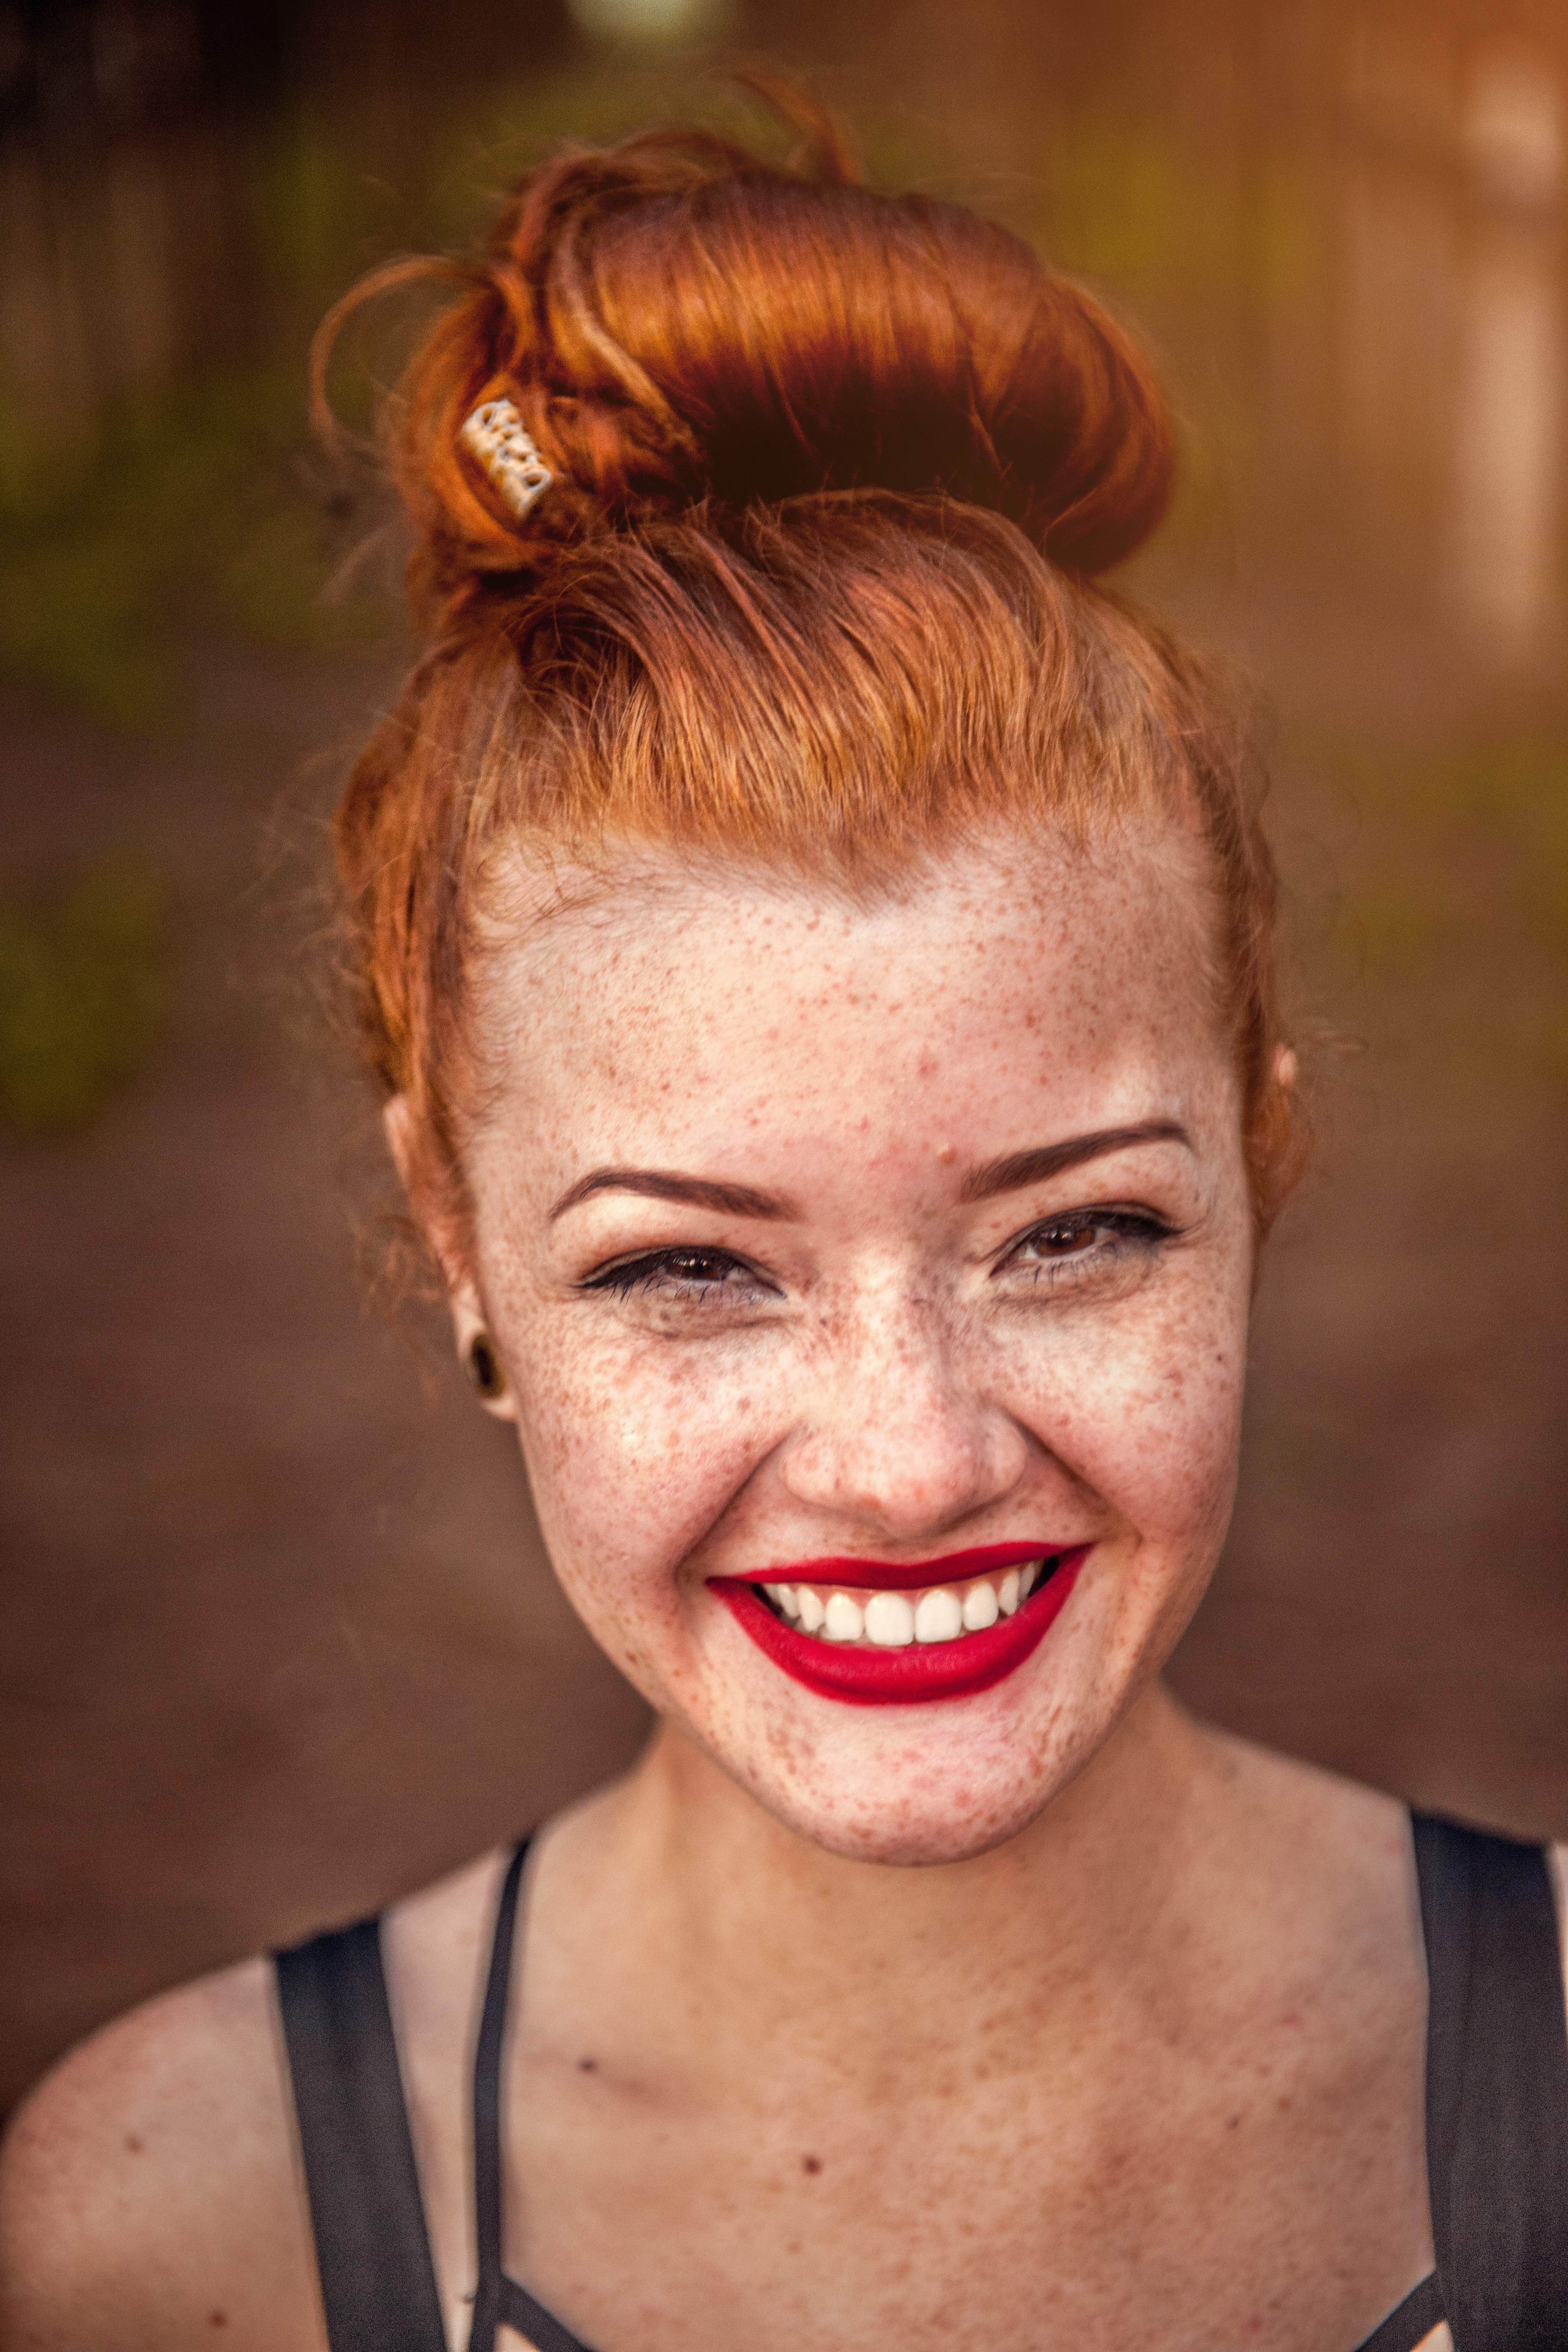
hair, portrait, model, facial expression, hairstyle, smile, face, eye, head, skin, beauty, brown hair, portrait photography